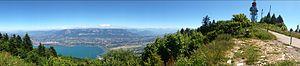
Lieu
Le signal du Mont du Chat est un sommet du massif du Jura culminant à 1 496 m d'altitude, faisant de lui le point culminant du mont du Chat. Il est situé aux limites des communes du Bourget-du-Lac et de Saint-Paul, dans le département français de la Savoie, en région Auvergne-Rhône-Alpes.